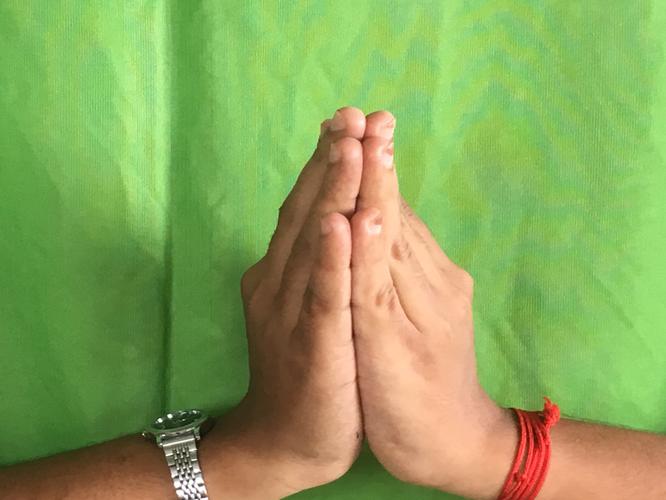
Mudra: Anjali
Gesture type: double_hand